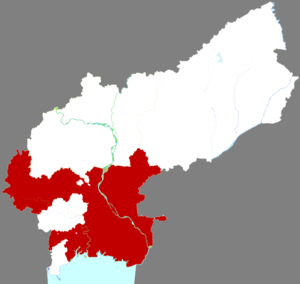
Linghai est une ville de la province du Liaoning en Chine. C'est une ville-district placée sous la juridiction administrative de la ville-préfecture de Jinzhou.